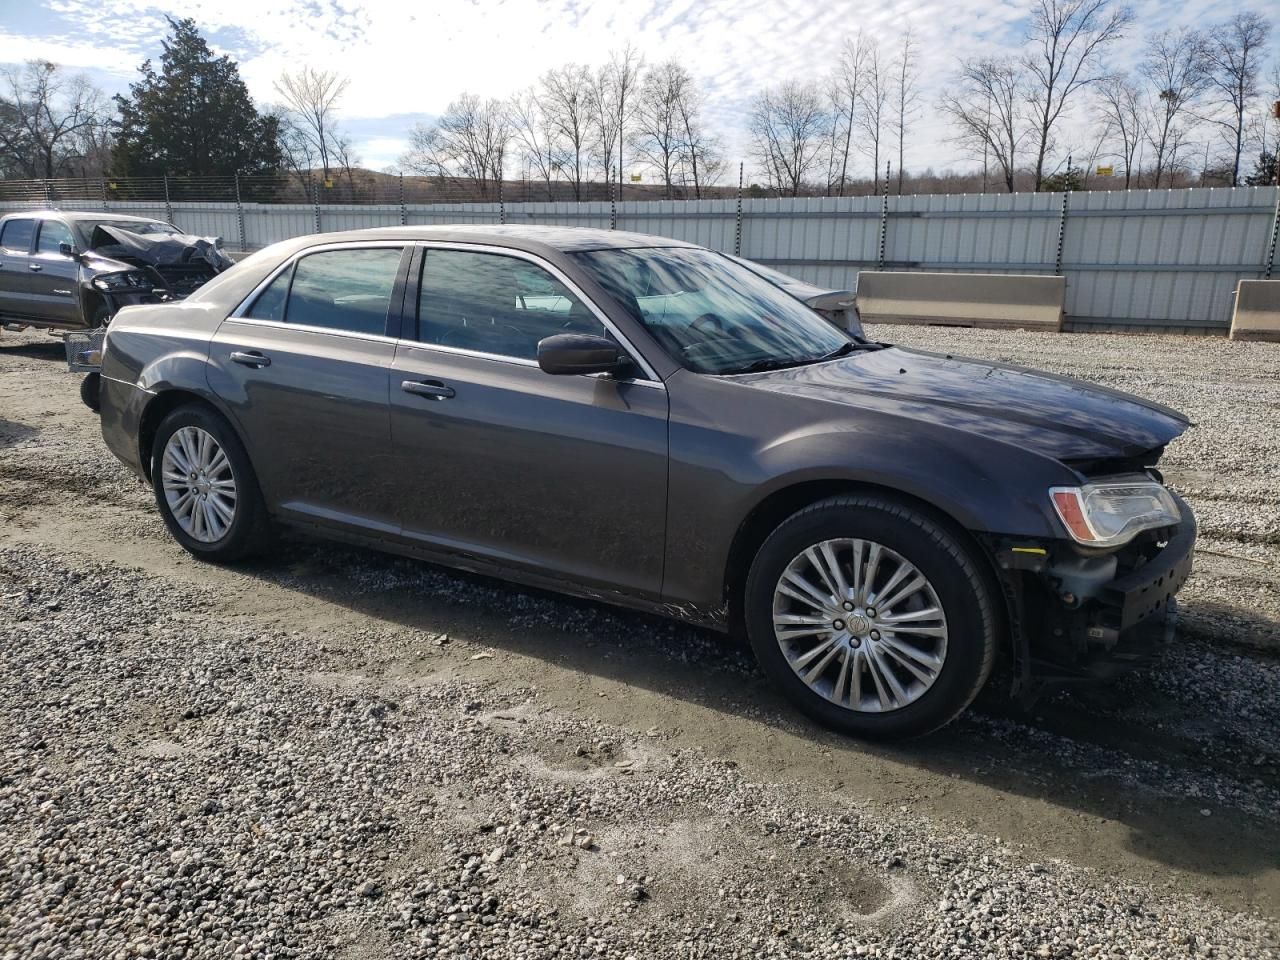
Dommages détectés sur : pare-choc avant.
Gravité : majeur